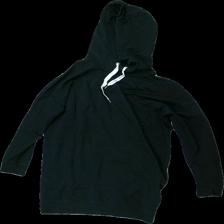
View: front
Type: Hoodie
Category: Ladies
Brand: Esmara (Lidl)
Colors: Black
Material: 100% Cotton
Cut: Regular
Size: 38
Holes: Minor
Damage: holes
Damage location: top center
Price range: <50
Recommended usage: Recycle
Description: black hoodie